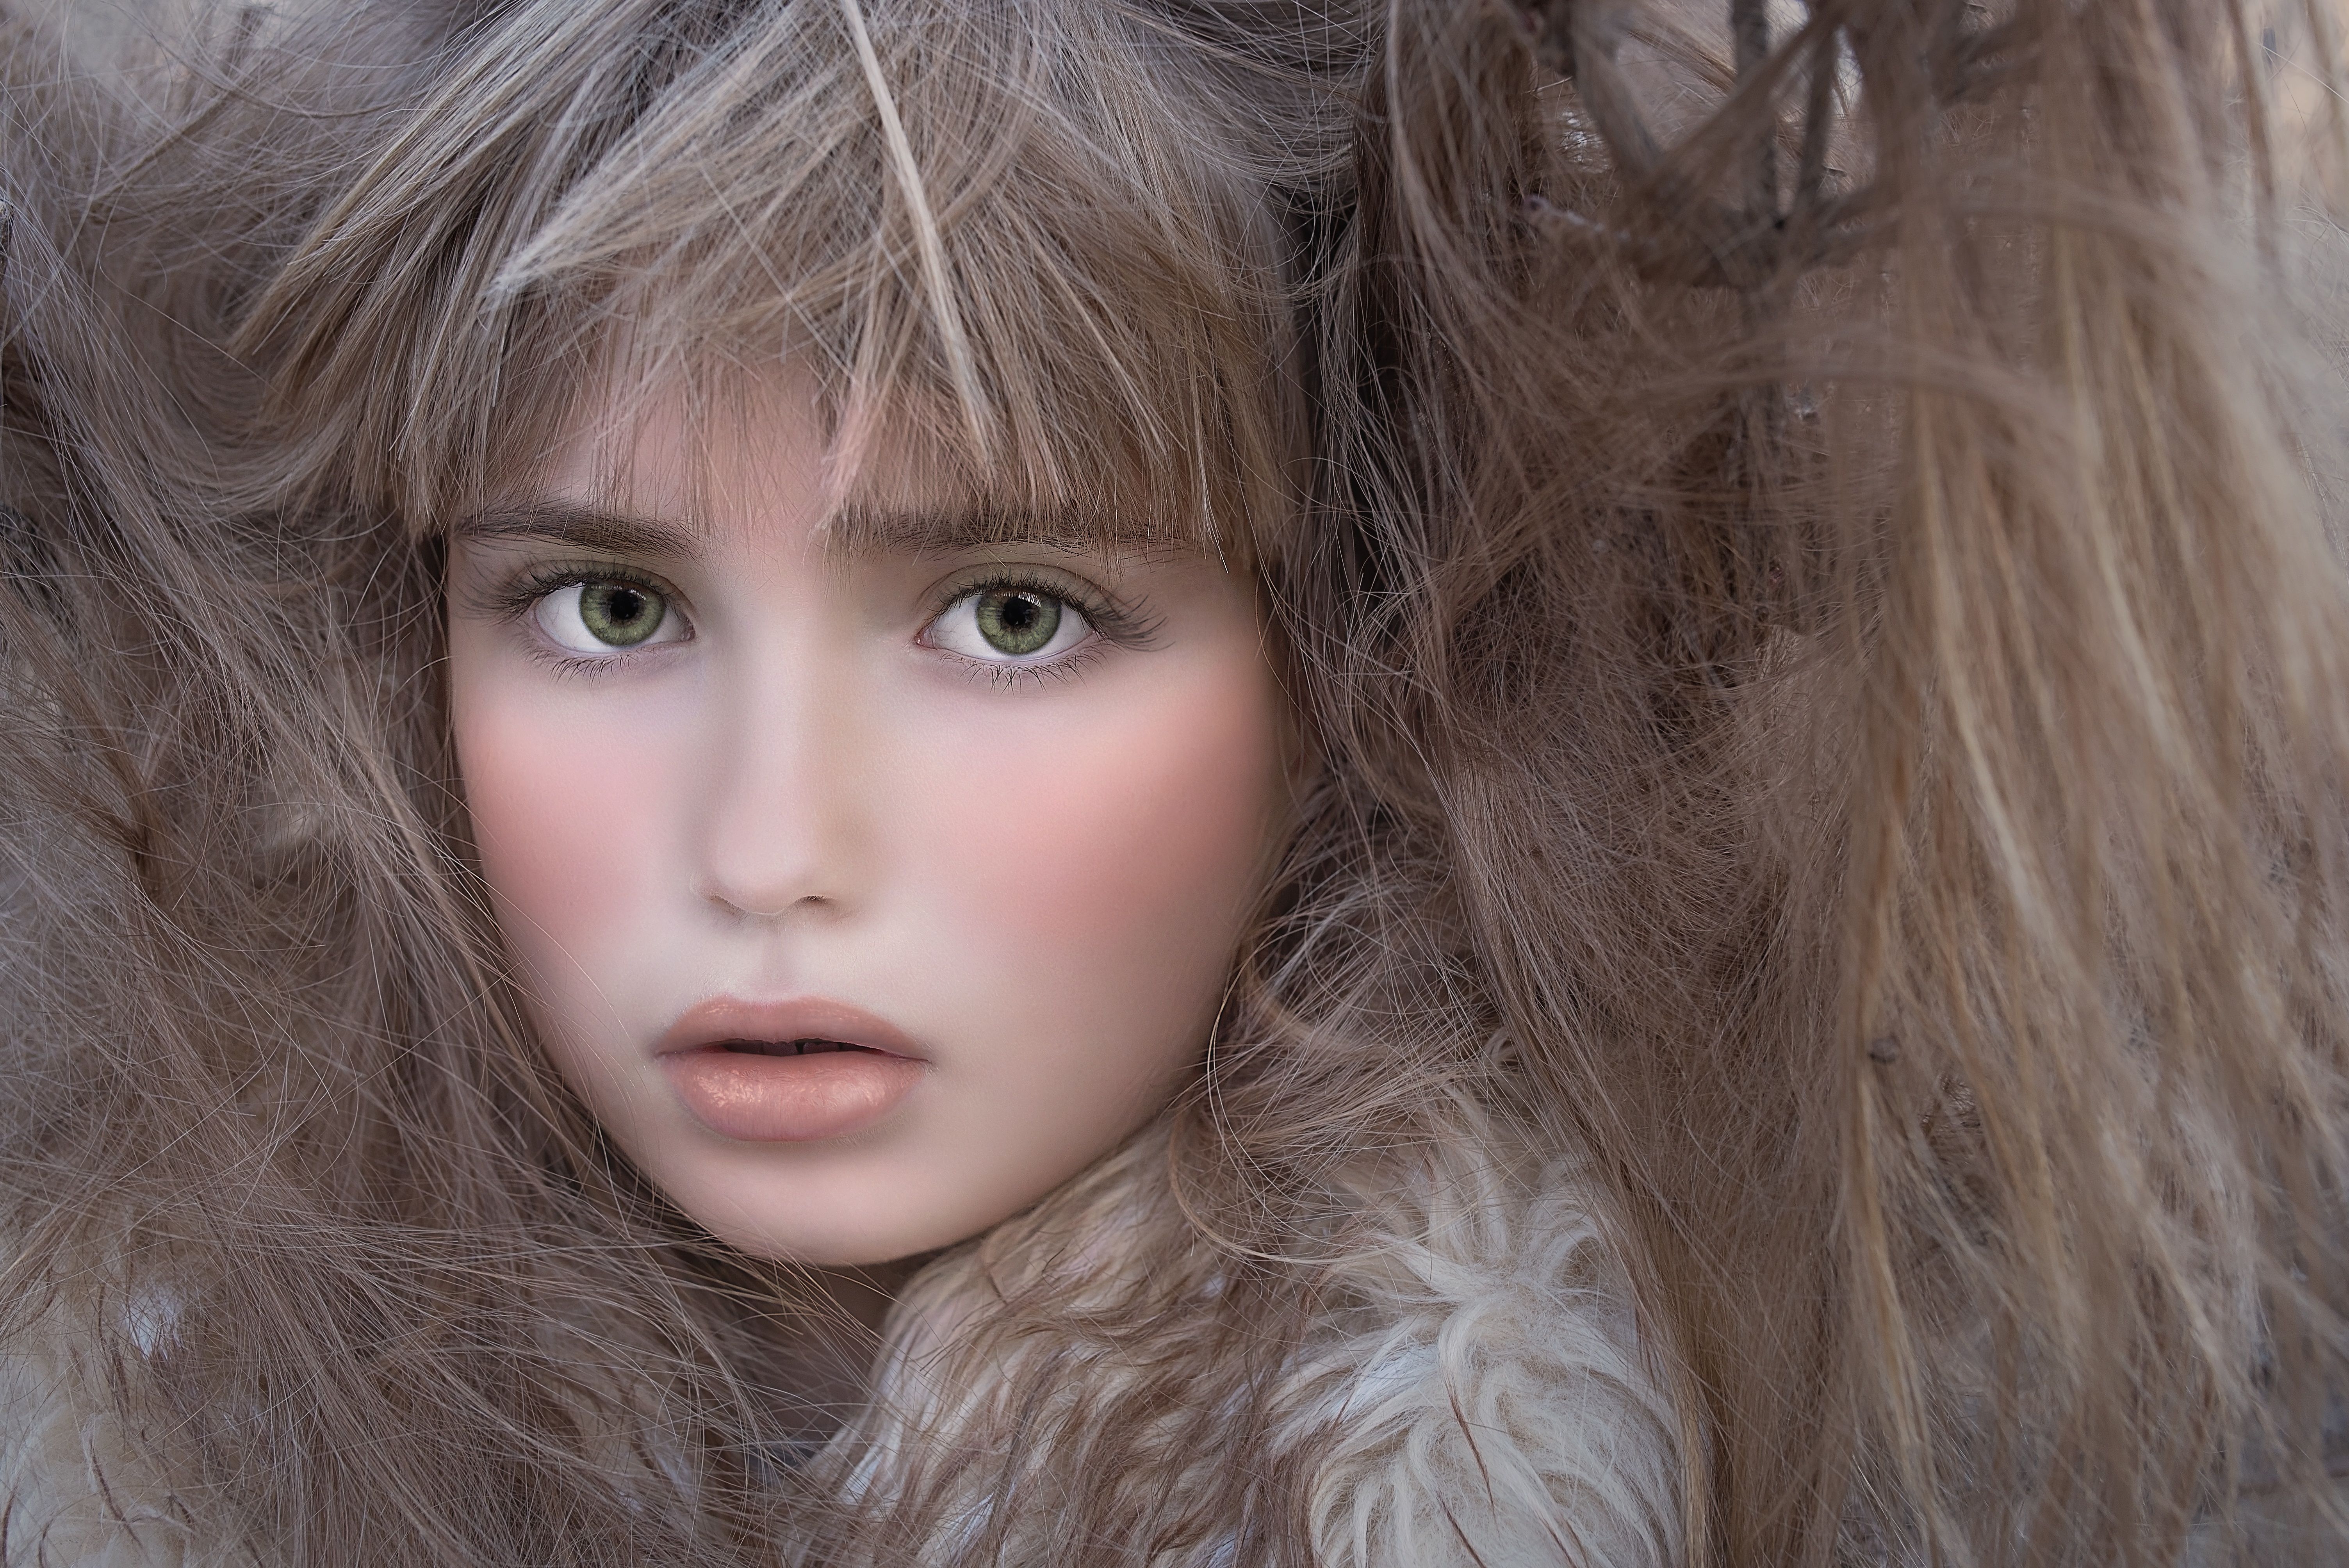
person, girl, hair, female, portrait, model, human, close, toy, hairstyle, long hair, close up, human body, face, doll, nose, eye, head, skin, beauty, blond, organ, photo shoot, brown hair, portrait photography, wirre hair